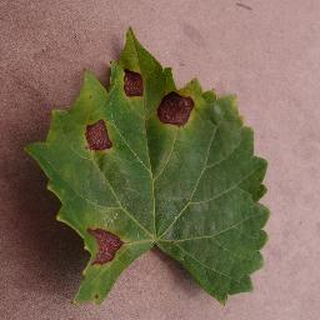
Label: grape_black_rot